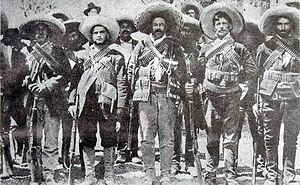
José Doroteo Arango Arámbula plus connu sous le pseudonyme de Francisco Villa, ainsi que sous l'hypocoristique mexicain de Francisco : Pancho, né le, est un hors-la-loi mexicain devenu chef de la División del Norte et général de l'armée fédérale au cours de la révolution mexicaine.